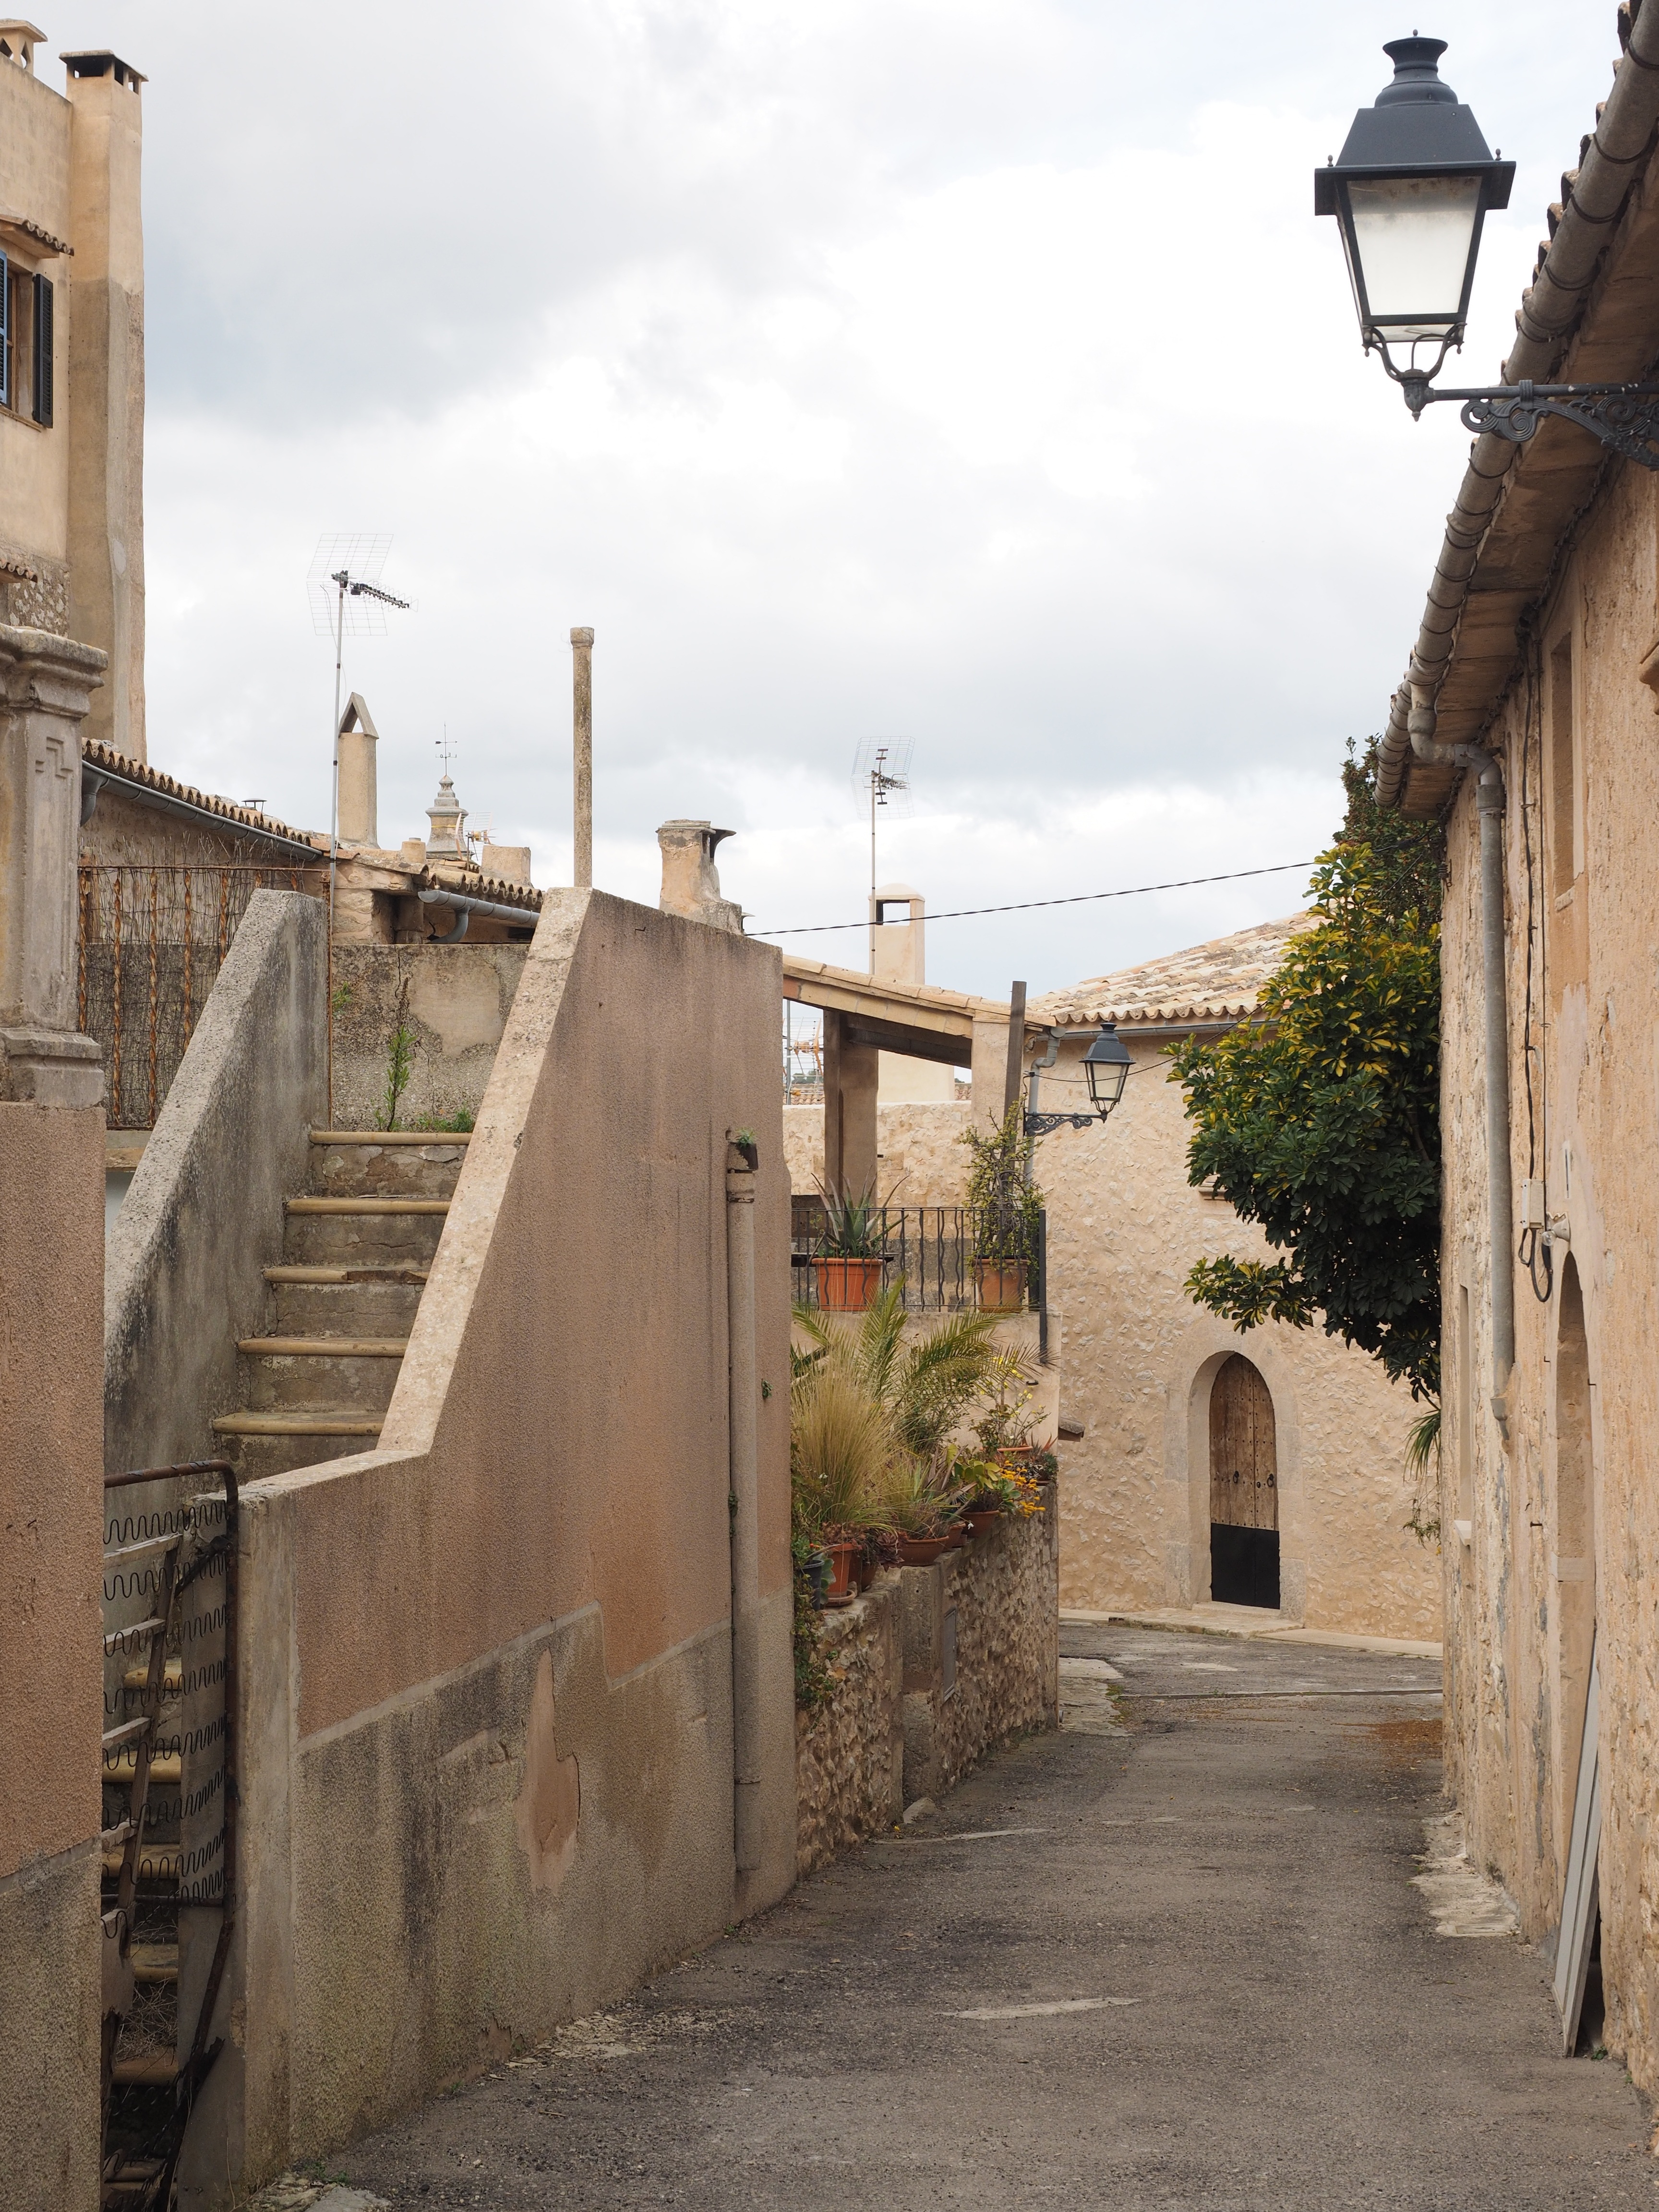
road, street, house, town, alley, wall, village, lane, waterway, infrastructure, mallorca, history, neighbourhood, urban area, ancient history, human settlement, randa